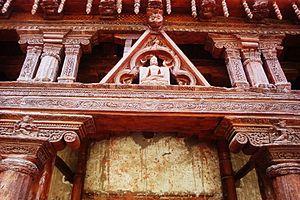
Alchi Gompa est situé à 67 km de Leh, la capitale du Ladakh, du district du même nom, dans l'État du Jammu-et-Cachemire en Inde à une altitude de 3 510 m.